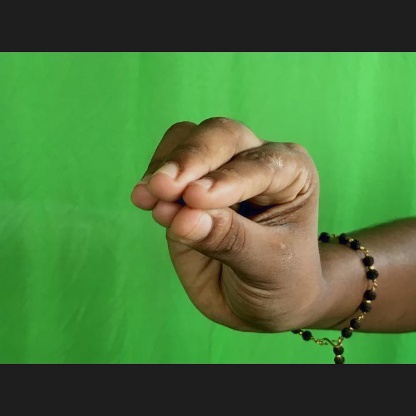
Mudra: Mukulam